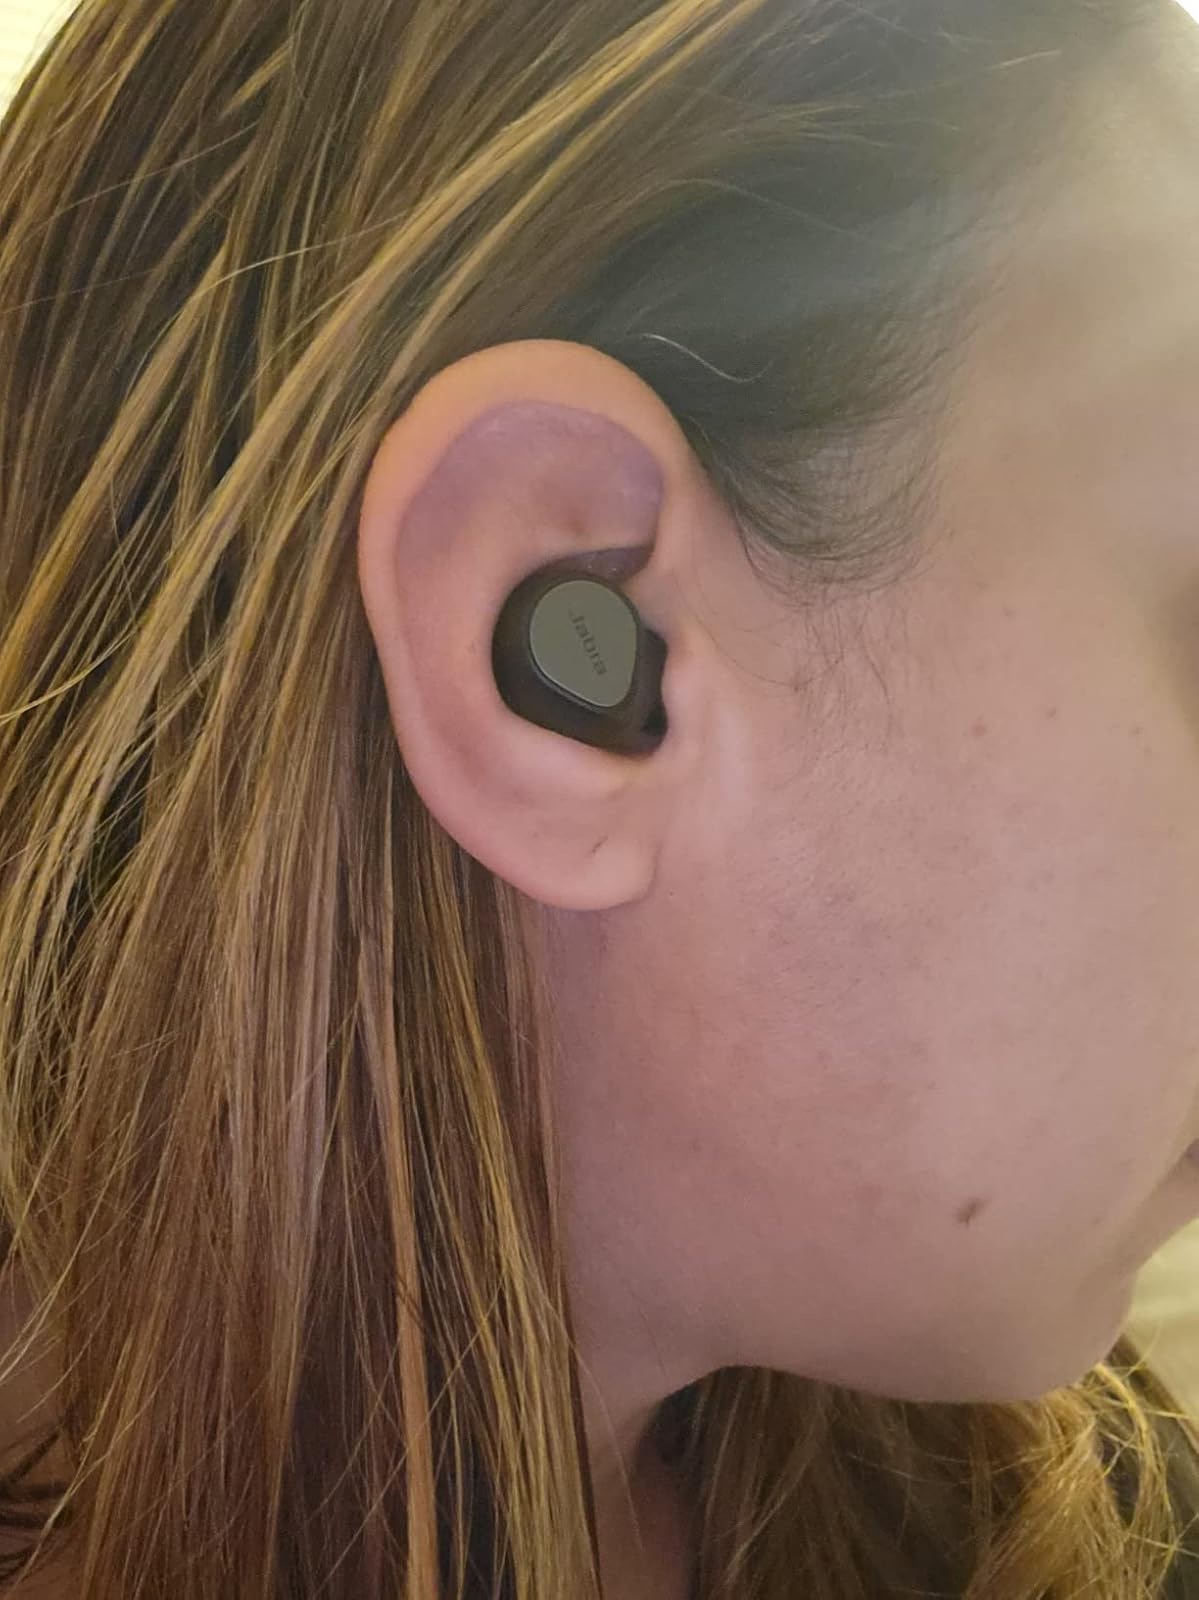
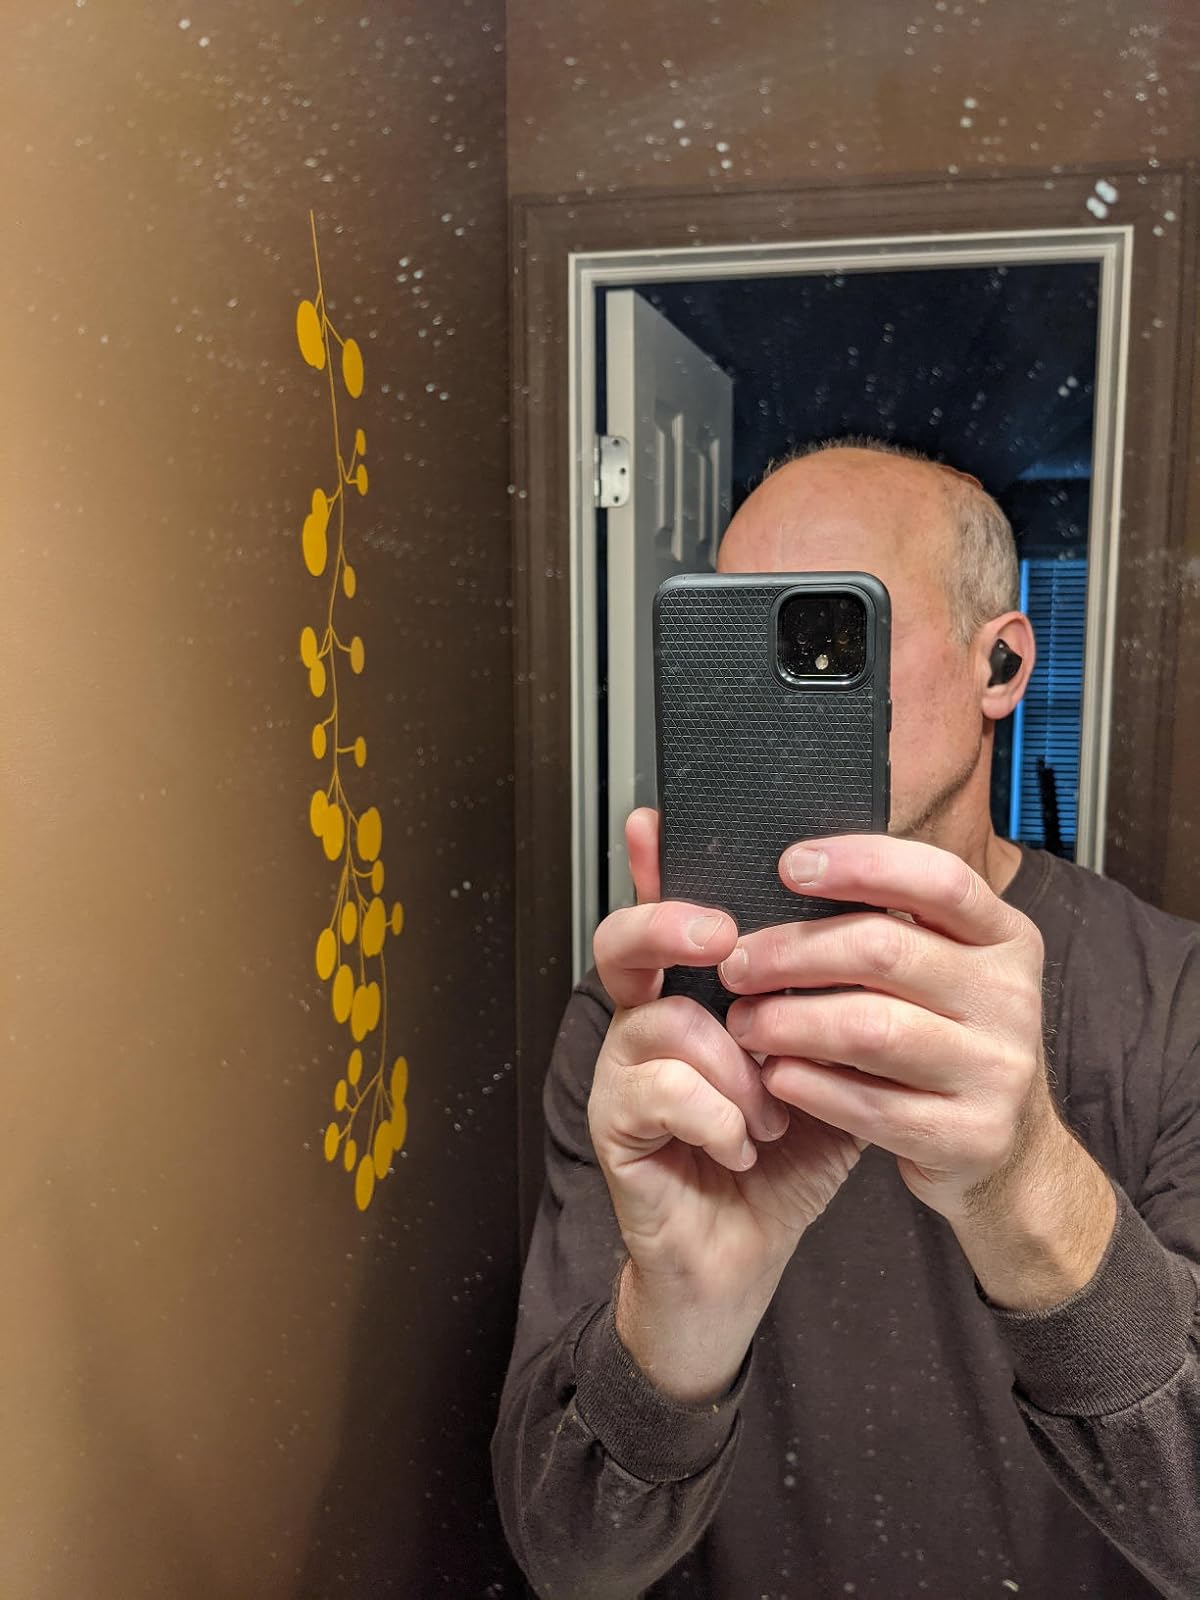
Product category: earbuds
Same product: no